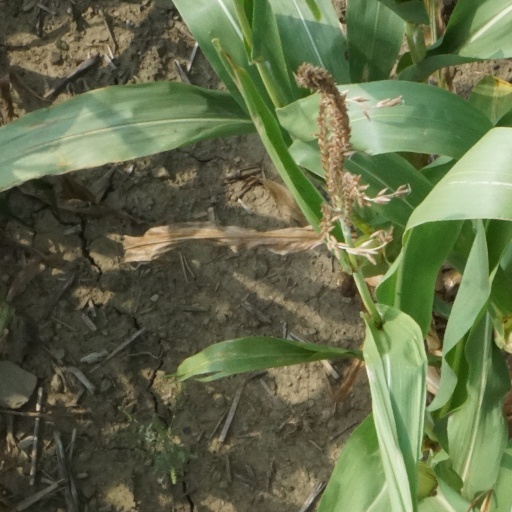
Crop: maize; corn